Vasily Neyolov

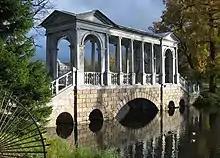
The Marble (Palladio) bridge by Vasily Neyolov in 2008

Neyolov was born in 1721 in the family of a sergeant. He studied architecture with Savva Chevakinsky and Mikhail Zemtsov, who worked with Francesco Bartolomeo Rastrelli since 1744. In 1748, Neyolov was appointed a deputy architect and sent to help to design the plans of the Catherine Palace and Catherine Park in Tsarskoye Selo.